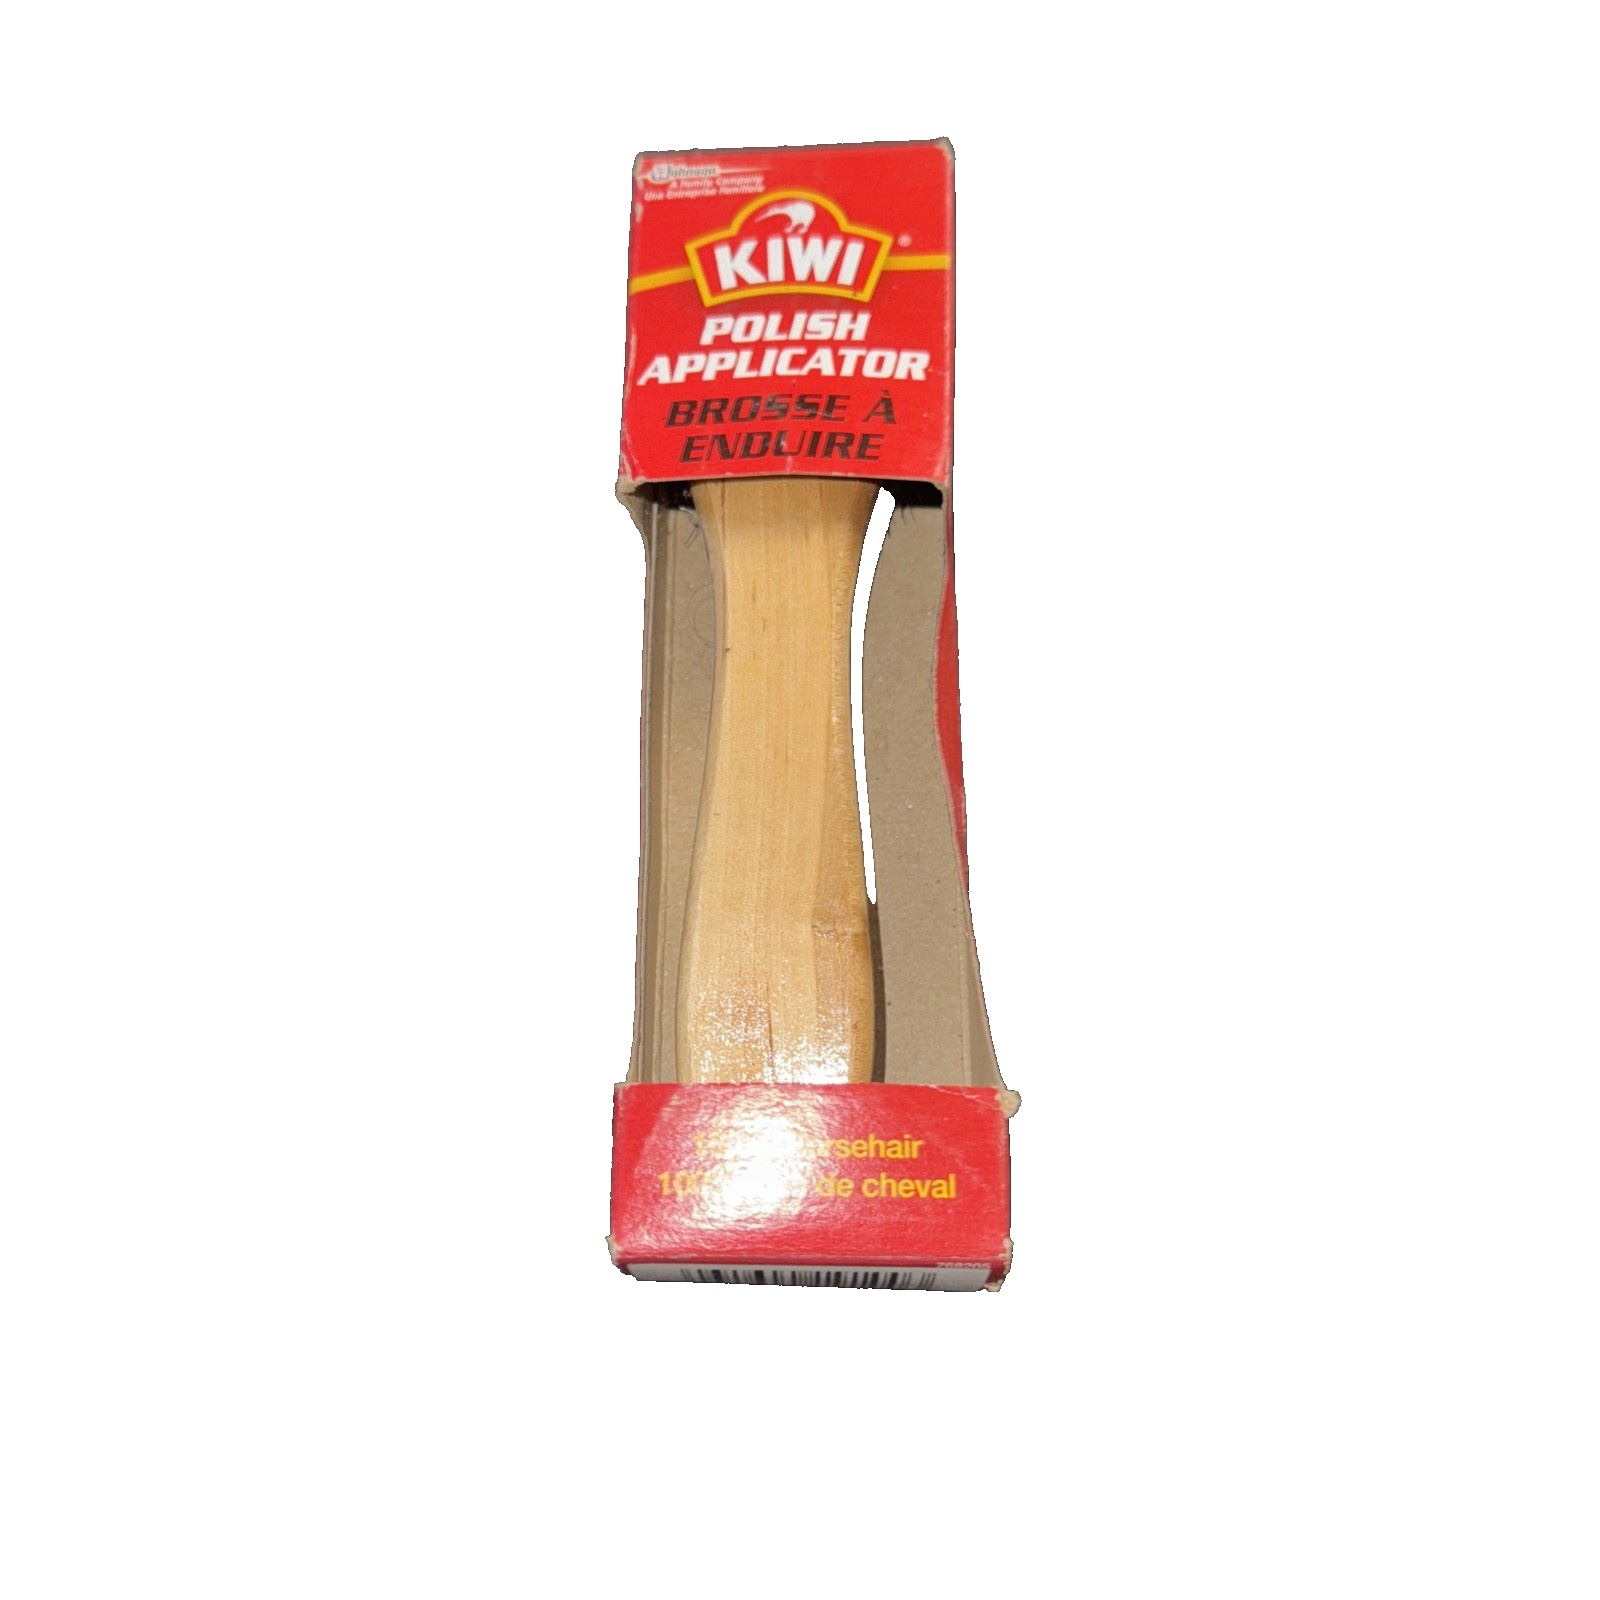
Kiwi Polish Applicator Brush
Crafted for precision and ease, the Kiwi Polish Applicator Brush is an essential accessory for maintaining the elegance of your footwear. Designed in Canada, this brush is perfectly sized to reach every nook and cranny of your shoes, ensuring a thorough application of polish with every use. The brush is tailored to work seamlessly with Kiwi polishes, although its versatility allows it to accommodate other brands as well. Its durable construction promises longevity, making it a staple in any shoe care routine. Whether you're sprucing up your dress shoes or giving your everyday sneakers a fresh look, this applicator brush is the perfect companion for polish application.
Brand: Kiwi
Category: Home & Garden > Household Supplies > Shoe Care & Tools > Shoe Brushes